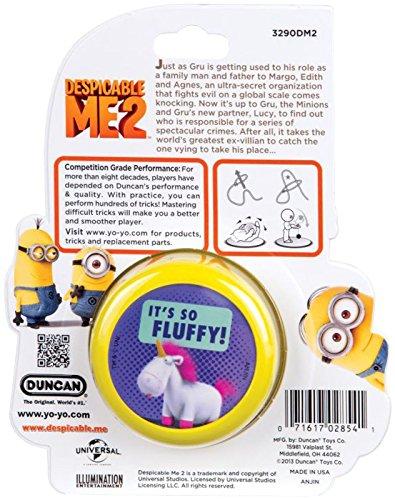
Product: Duncan Toys Despicable Me Giggling Yo-Yo Toy
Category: Toys & Games | Sports & Outdoor Play | Yo-yos
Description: Each throw makes random clip- 4 in all.
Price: $5.29
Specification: ProductDimensions:1.1x2x2inches|ItemWeight:2.56ounces|ShippingWeight:3.2ounces(Viewshippingratesandpolicies)|DomesticShipping:ItemcanbeshippedwithinU.S.|InternationalShipping:ThisitemcanbeshippedtoselectcountriesoutsideoftheU.S.LearnMore|ASIN:B010E4X3IC|Itemmodelnumber:071617043339|Manufacturerrecommendedage:36months-15years